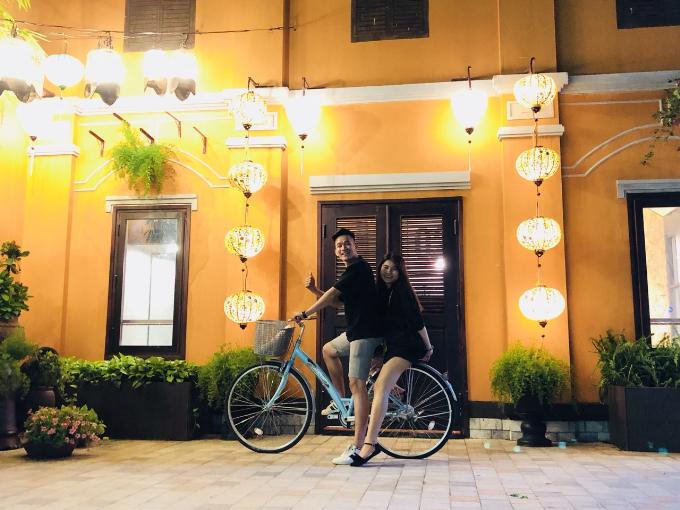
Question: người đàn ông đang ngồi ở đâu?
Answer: người đàn ông đang ngồi ở trước người phụ nữ